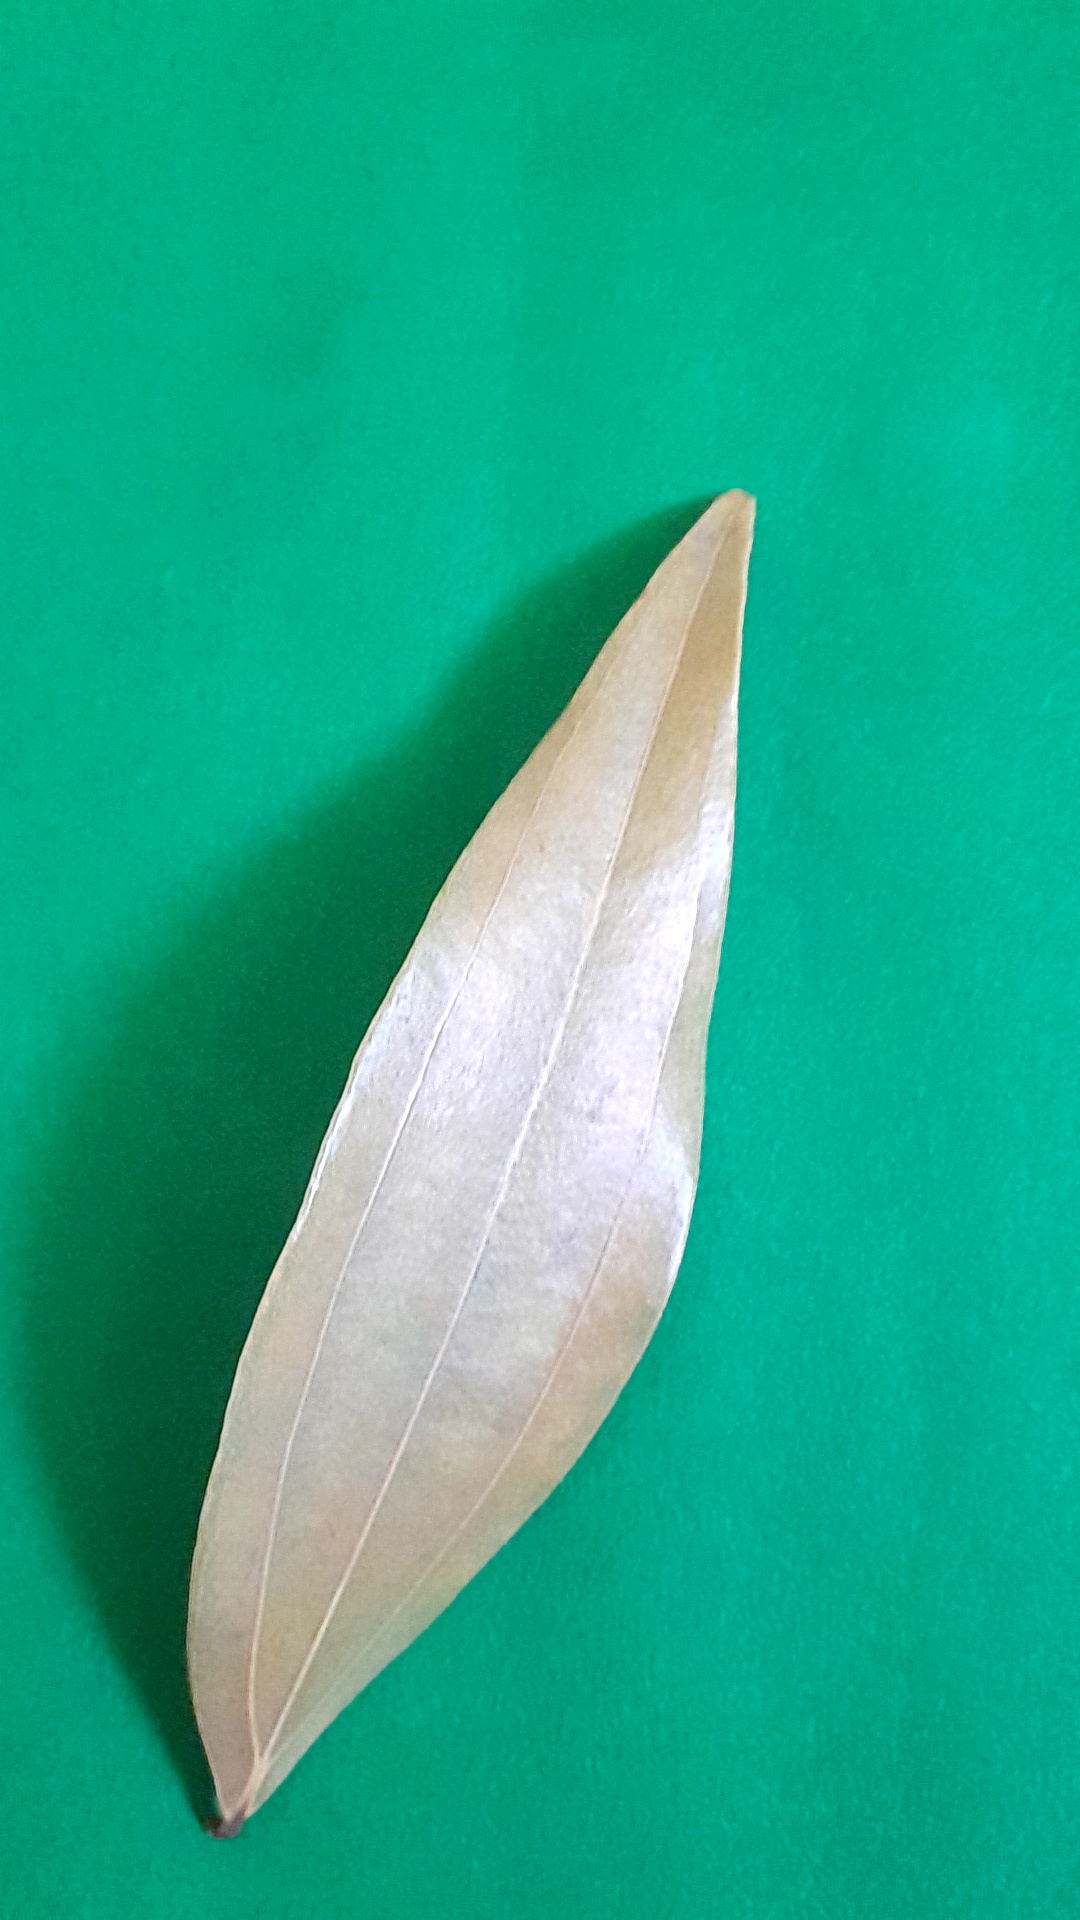
Label: Dry Leaf